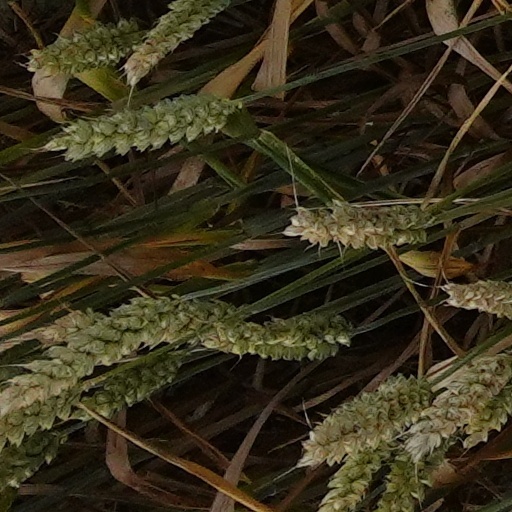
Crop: wheat